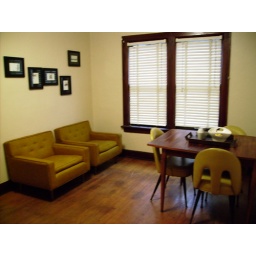
Dining Room: Trying to fit the new yellow chairs in the dining room. Moved the credenza into the living room.